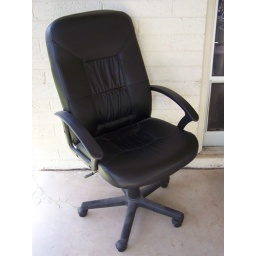
Nice black office chair. Very comfortable, and in great condition. $25